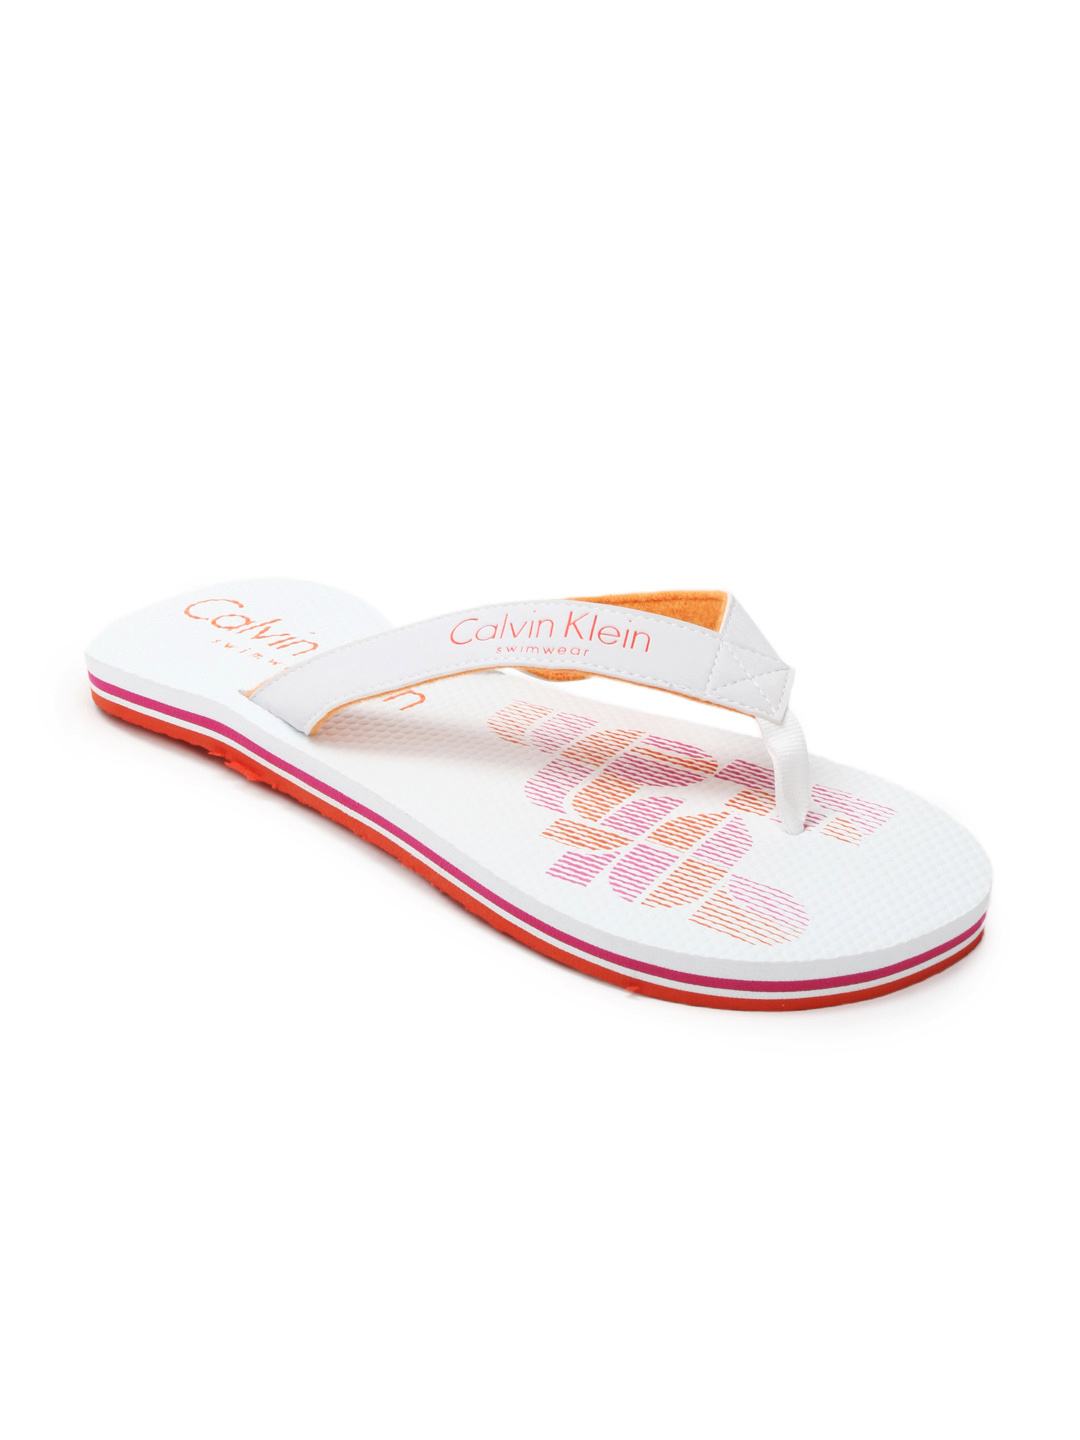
Calvin Klein Men White Flip Flops
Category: Footwear / Flip Flops / Flip Flops
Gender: Men
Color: White
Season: Fall 2012
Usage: Casual